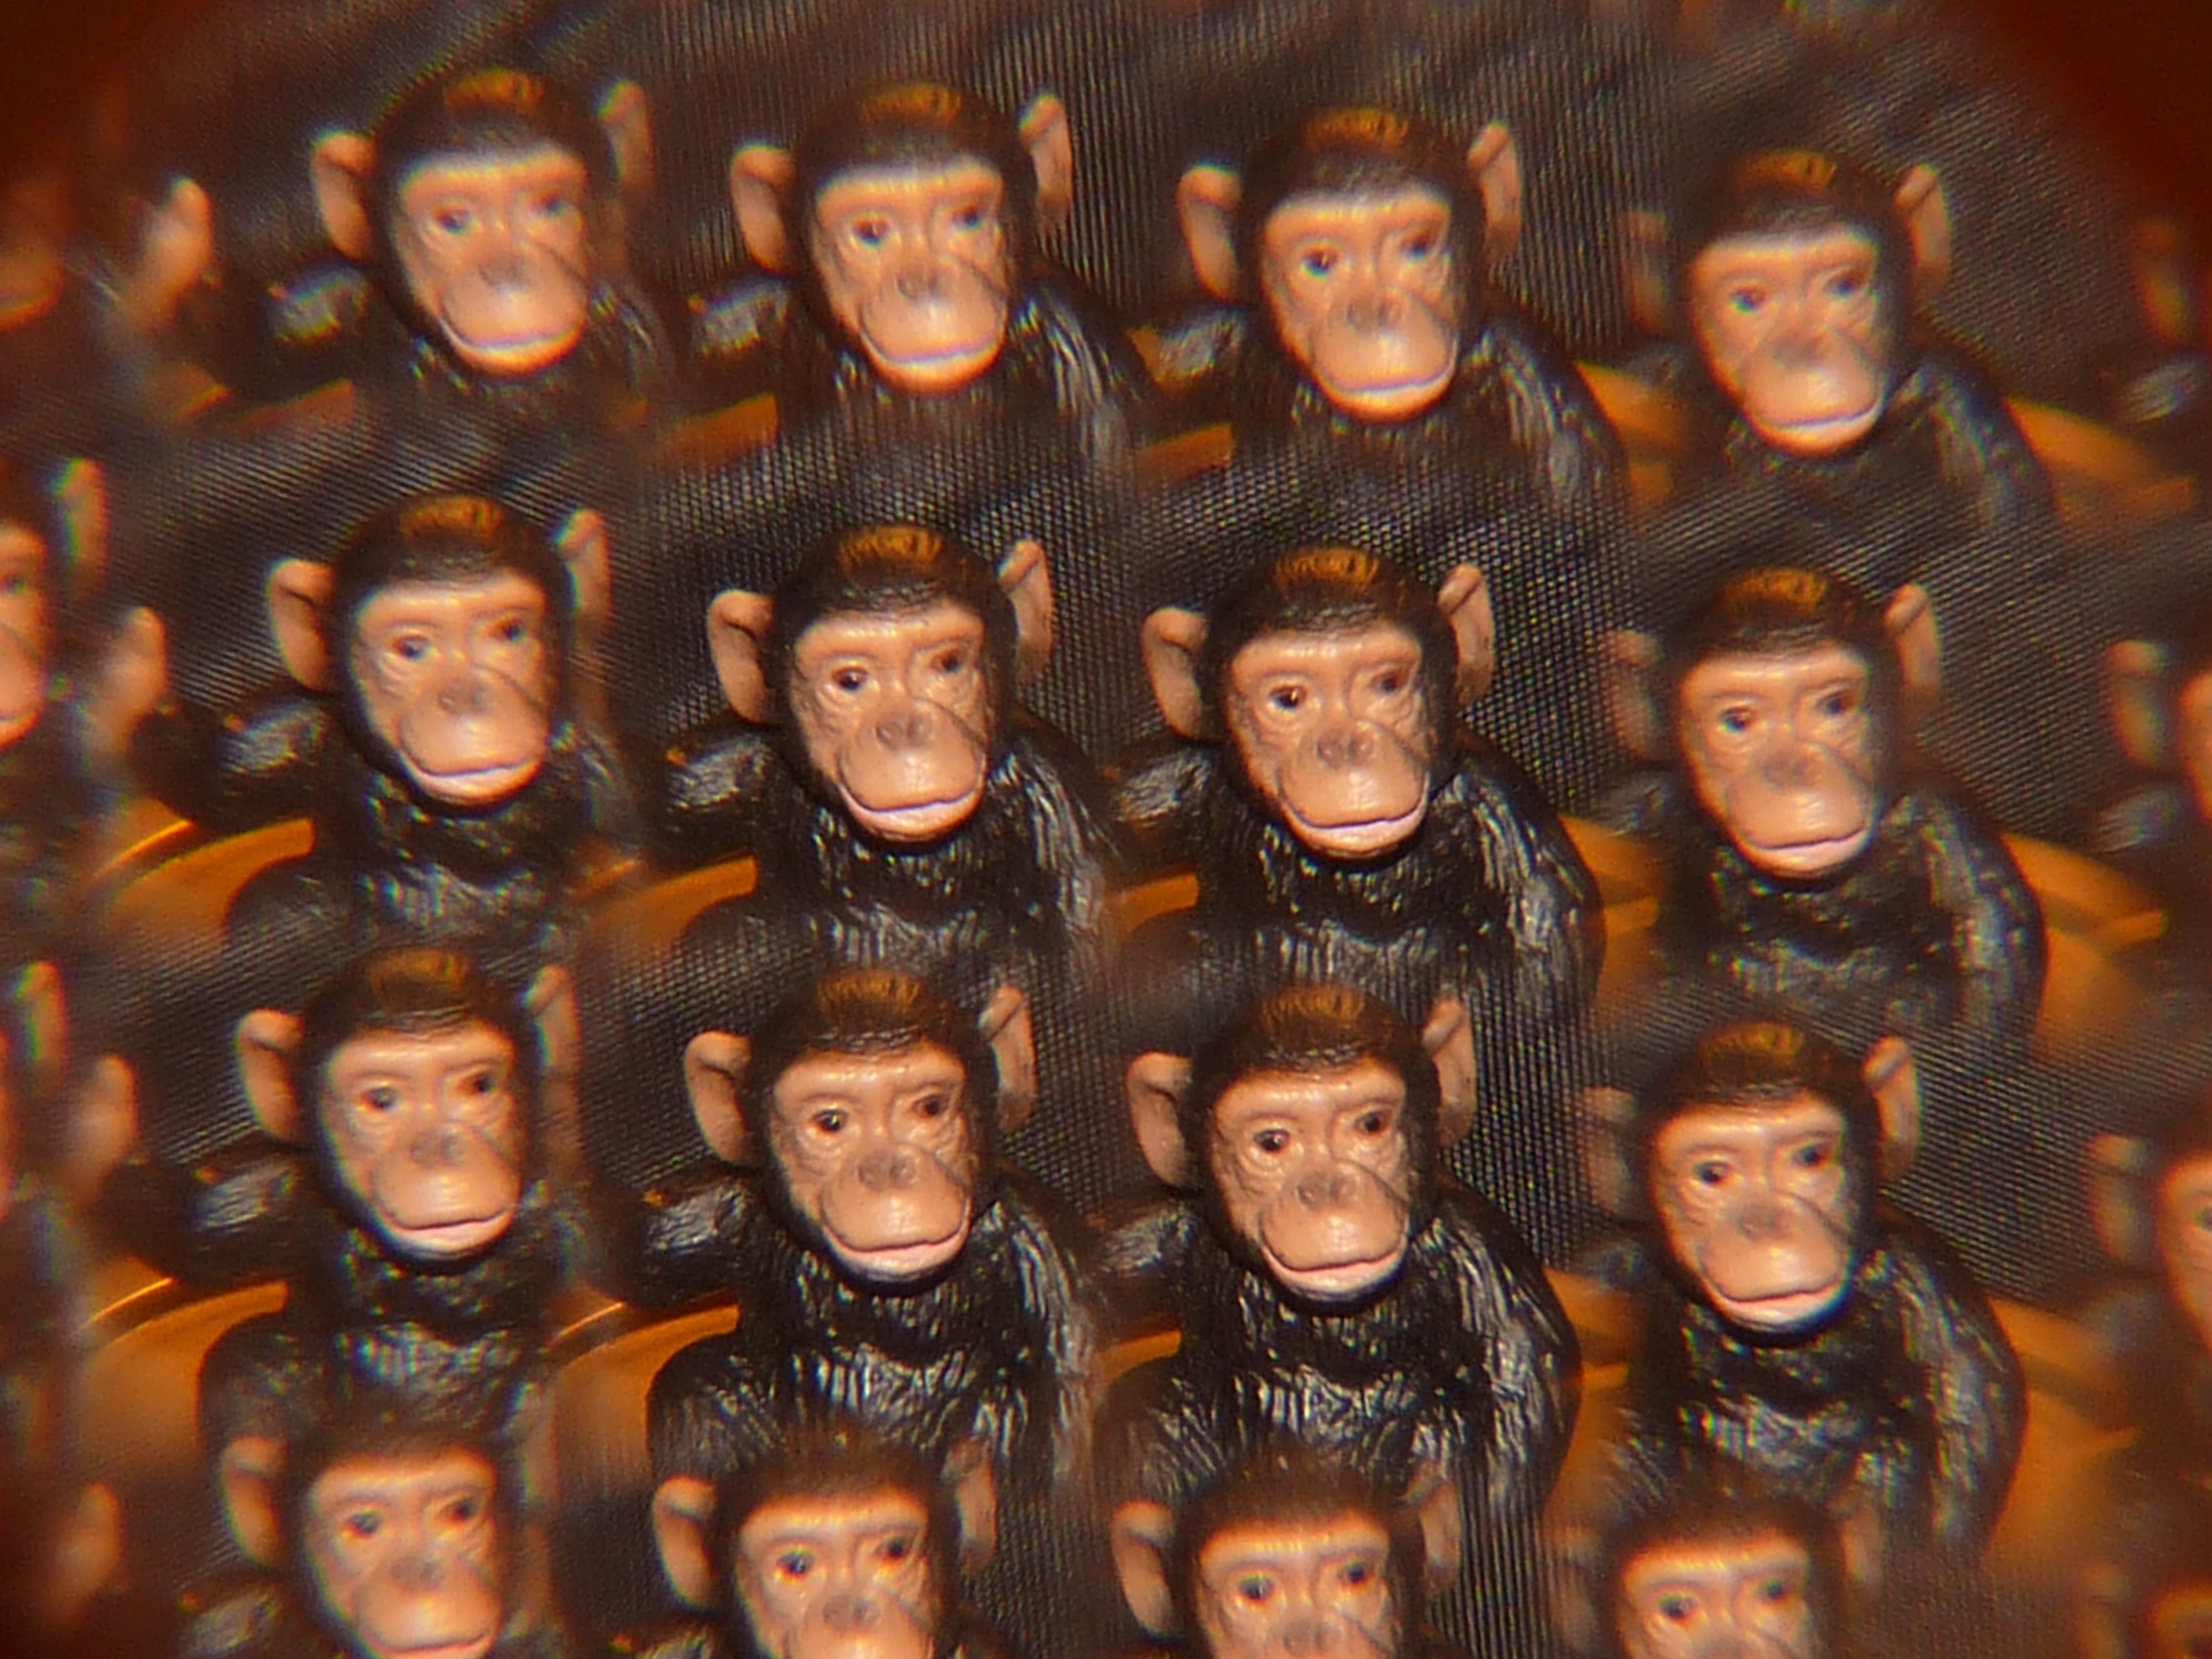
person, people, audience, child, monkey, tribe, family, art, team, kaleidoscope, social group